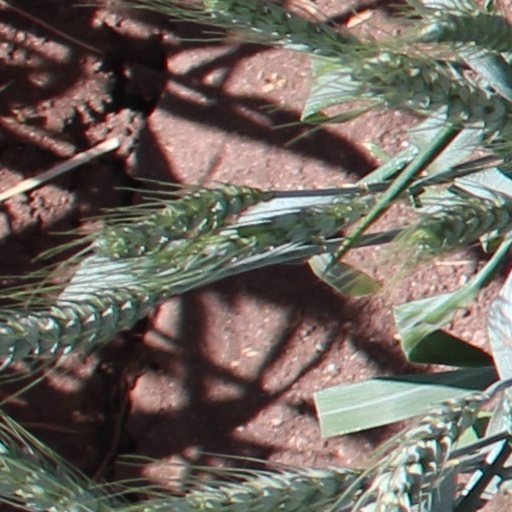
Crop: wheat